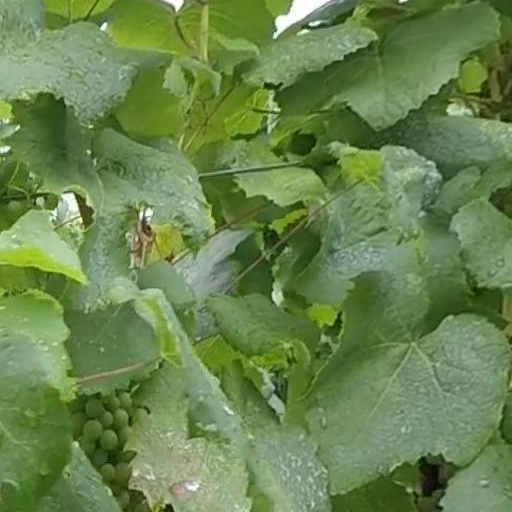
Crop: grape